Molli railway

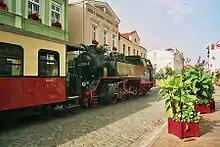
"Bäderbahn "Molli"" street running through Bad Doberan

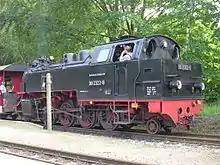
"Molli" at the station in Heiligendamm

At start-up, two locomotives were available. These engines were later classified as Mecklenburg Class XVIIIs were designed as tram locomotives and were in use until 1915. In 1891 and 1898 the fleet was expanded with triple-coupled locomotives of Class XIX.